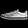
Label: Sneaker